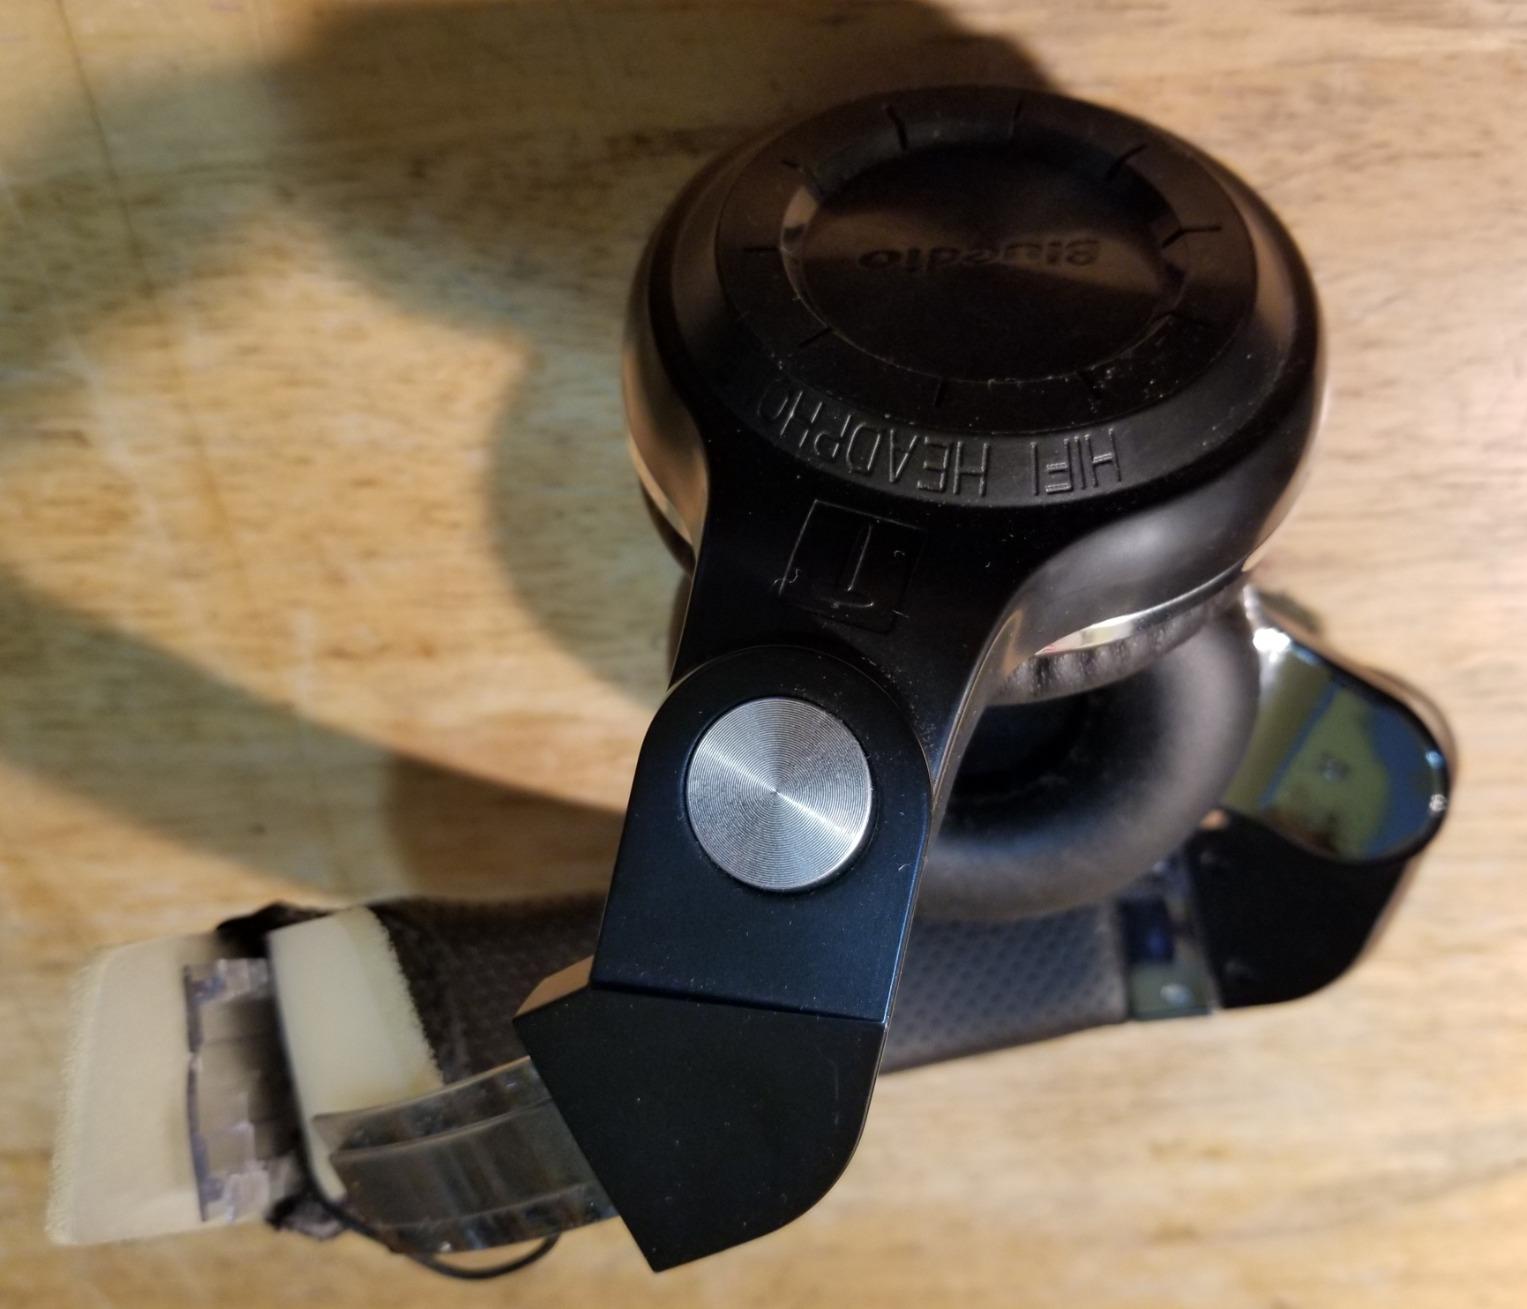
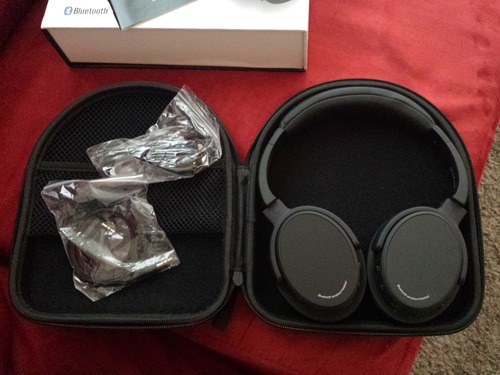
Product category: headphones
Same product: no